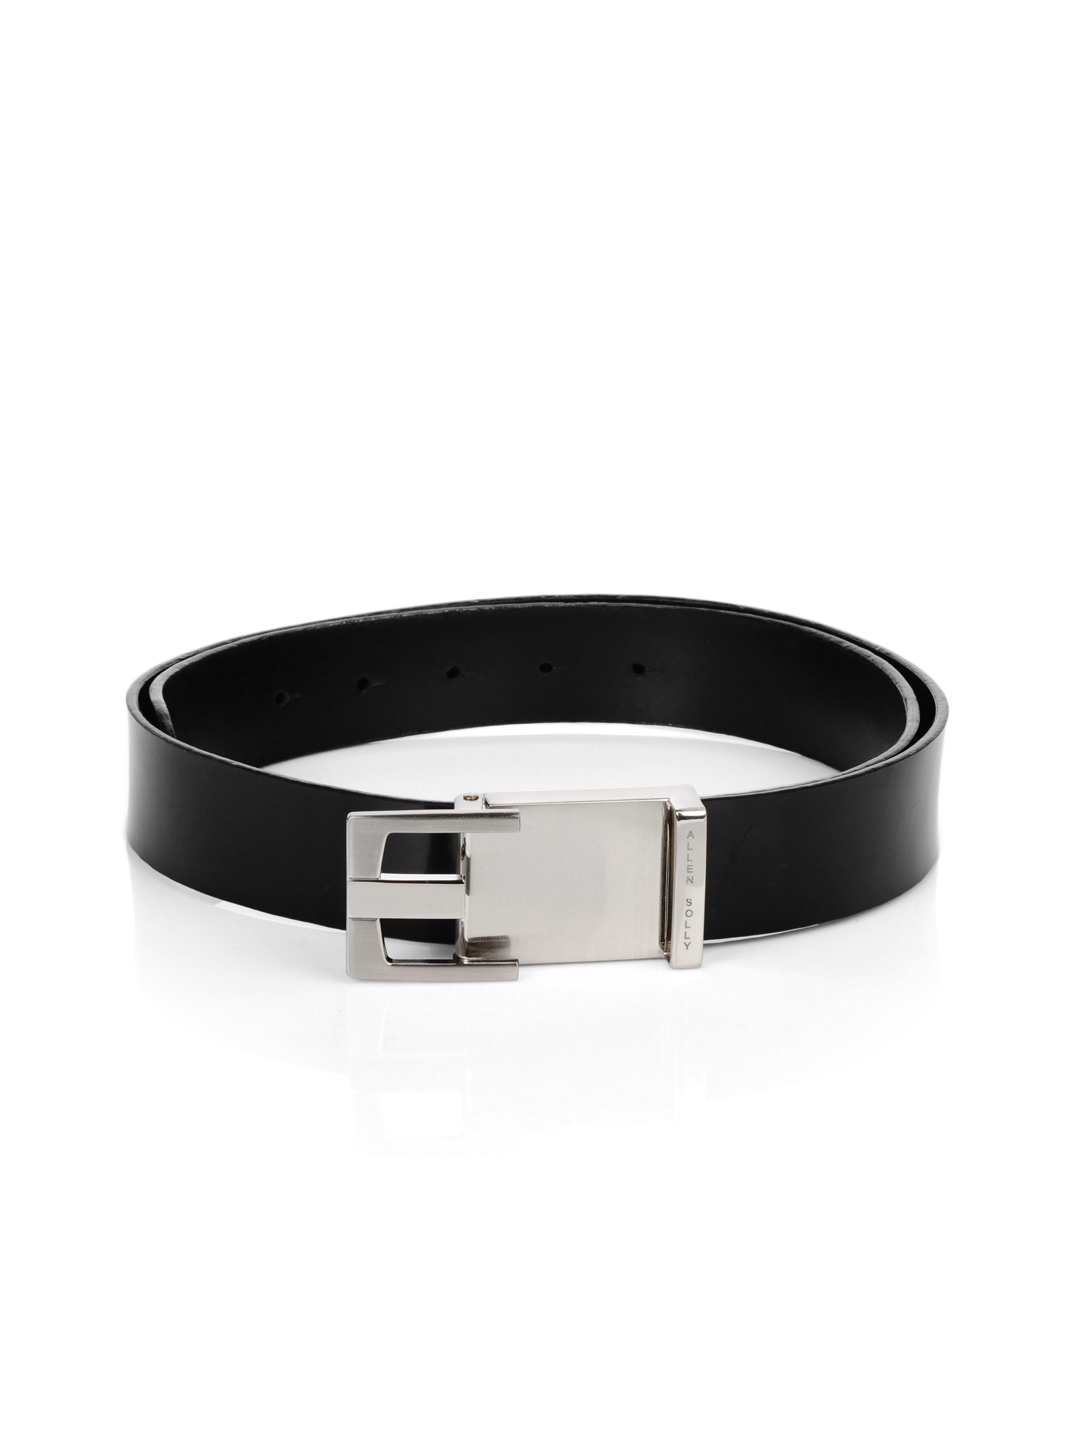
Allen Solly Men Leather Black Belt
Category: Accessories / Belts / Belts
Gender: Men
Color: Black
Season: Summer 2012
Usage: Casual